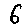
Label: 6